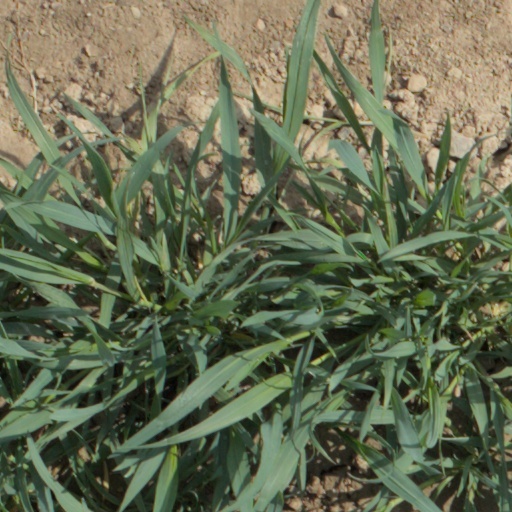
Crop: wheat